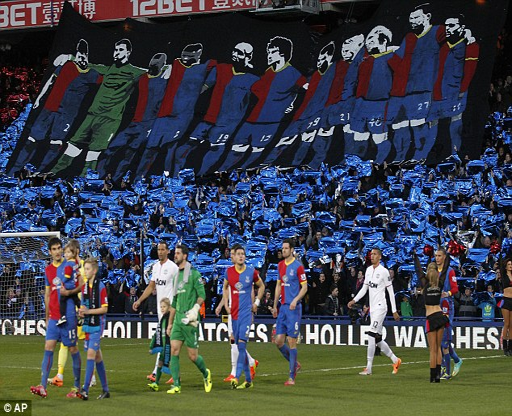
impressive 's supporters hang out a giant banner of their players before the match